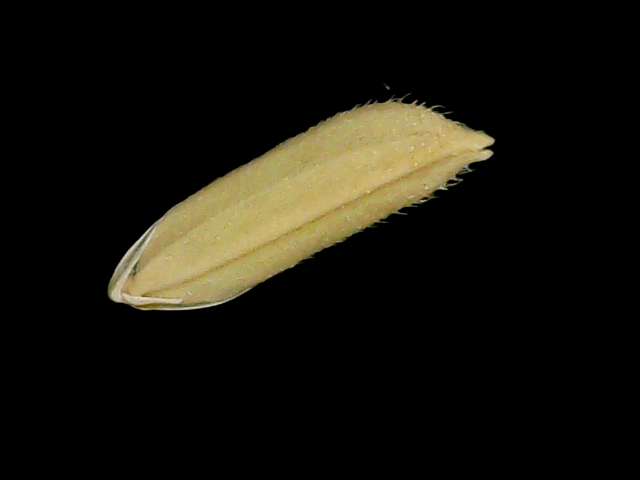
Rice variety: Bd75